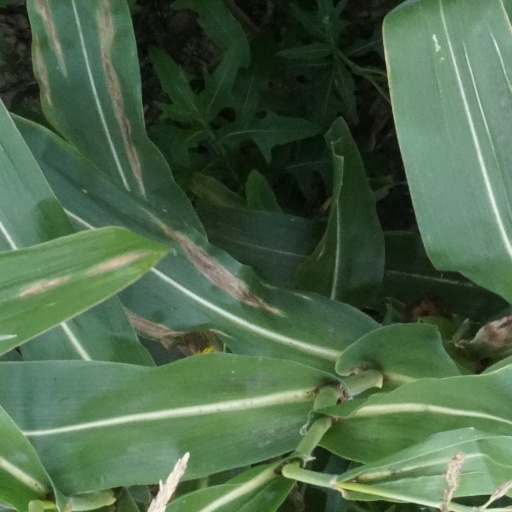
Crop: maize; corn